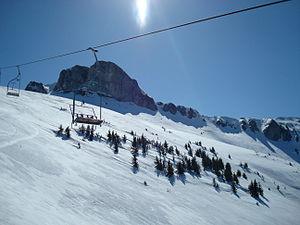
Vue du pic de Boré depuis le télésiège de Parchet.
Thollon-les-Mémises est une commune française située dans le département de Haute-Savoie, en région Auvergne-Rhône-Alpes. Elle est labellisée "Village de Neige" et "Station Verte".